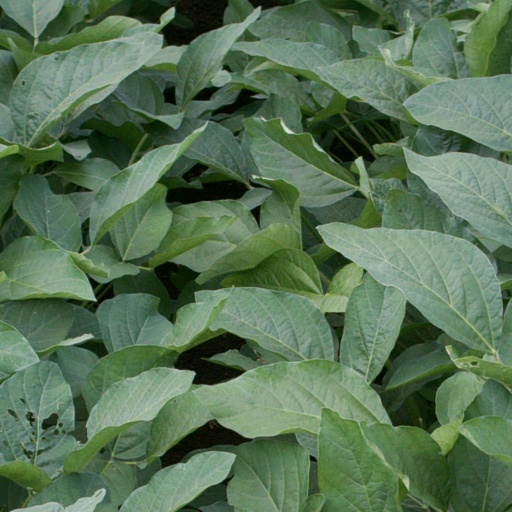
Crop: soybean